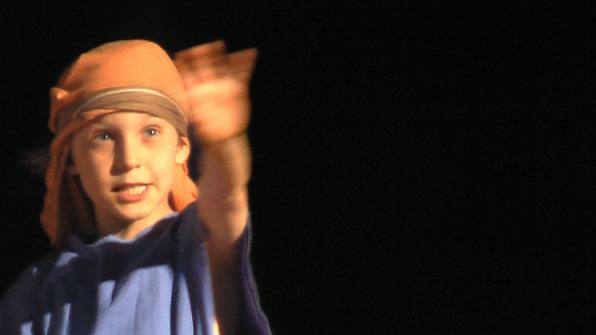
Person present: Yes